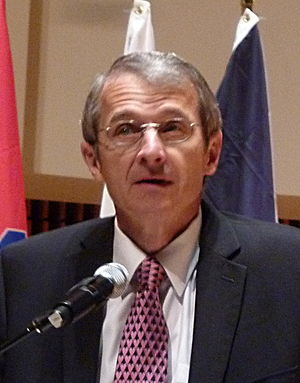
Richard R. Schrock
Richard Royce Shrock er en amerikansk kemiker og nobelprisvinder.